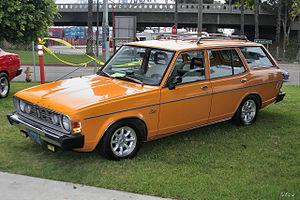
La Dodge Colt et les Plymouth Champ et Plymouth Colt, sont des automobiles de Dodge et Plymouth entre 1970 et 1994.